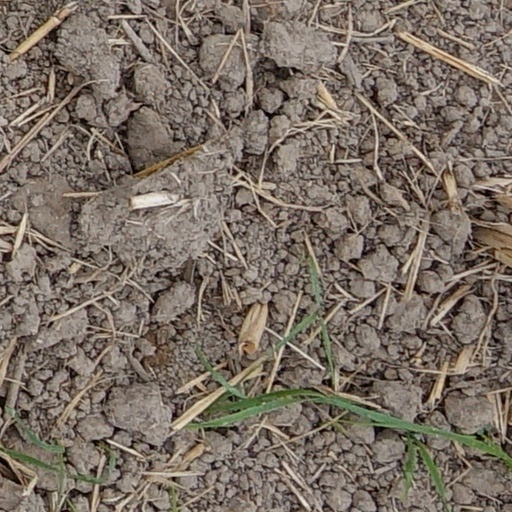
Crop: wheat